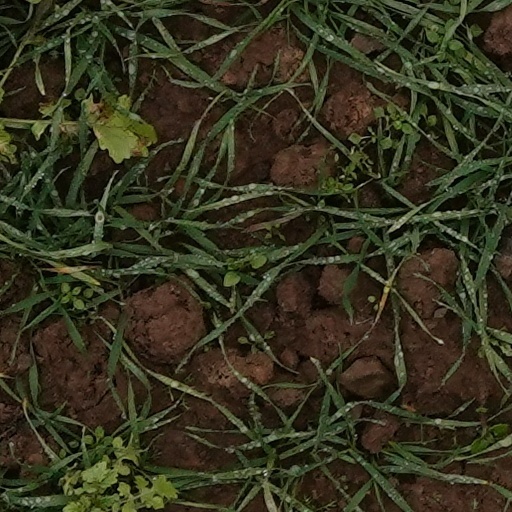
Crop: wheat